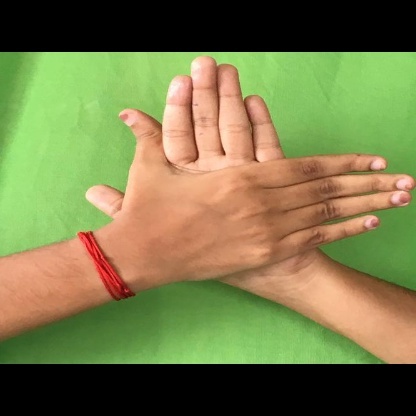
Mudra: Chakra